SC Enerhiya Mykolaiv

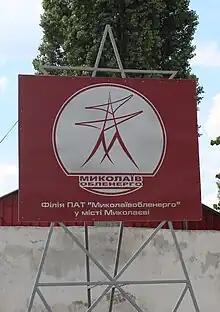
Emblem of the club's sponsor

In 2011, at the initiative of the Director General of the regional energy company "Mykolaivoblenerho" Yuriy Antoshenko it was decided to hold the "Day of Energy" mini-football tournament for all branches of the company. The internal football championship was held on 3 December 2011. The tournament attracted the participation of 22 teams of its various units. After the final match, Yuriy Antoshenko told reporters that within "Mykolaivoblenerho" a football team will be created that will take part in regional competitions.